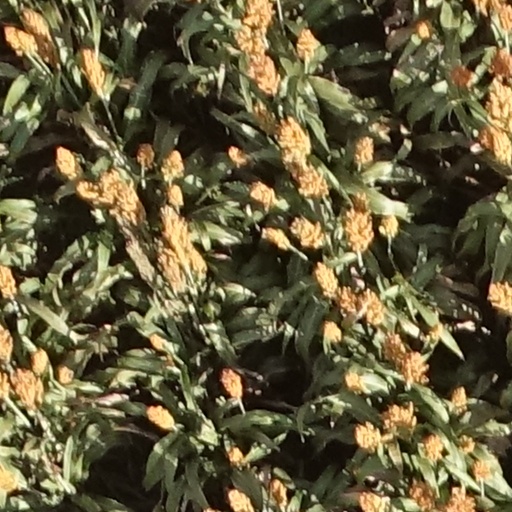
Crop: sorghum